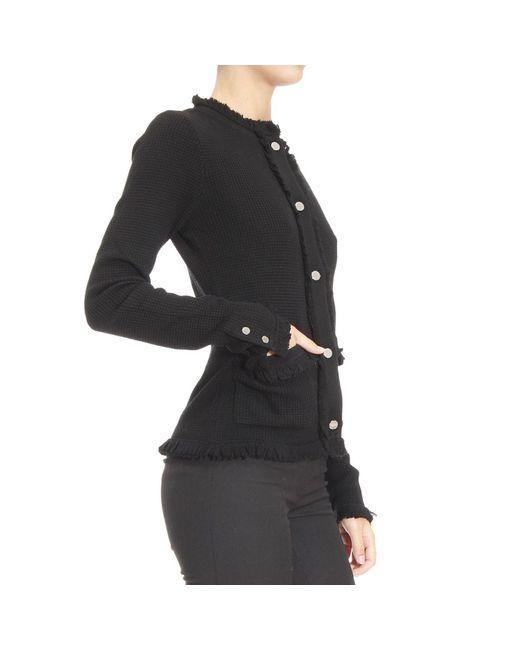
Damen-Strickjacke für den Herbst in schwarzer Farbe